144 (film)

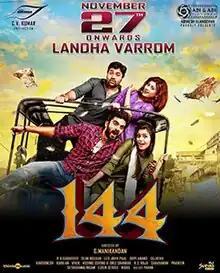
Theatrical release poster

144 is a 2015 Indian Tamil-language heist comedy film directed by G. Manikandan and produced by C. V. Kumar, starring Shiva, Ashok Selvan, Oviya and Shruthi Ramakrishnan. The film's plot is partially inspired by the novel "Vasanthakaala Kutrangal" by Sujatha. It was released on 27 November 2015.